Palintropus

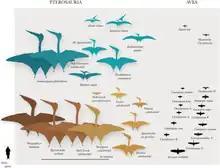
Size (lower middle right) compared to contemporary birds, pterosaurs, and a human

Initially it was placed in the wastebin genus ""Cimolopteryx"". Pierce Brodkorb assigned it its current name, first affiliating it with "Apatornis" in 1963, and establishing its current genus in 1970.